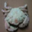
Label: cra